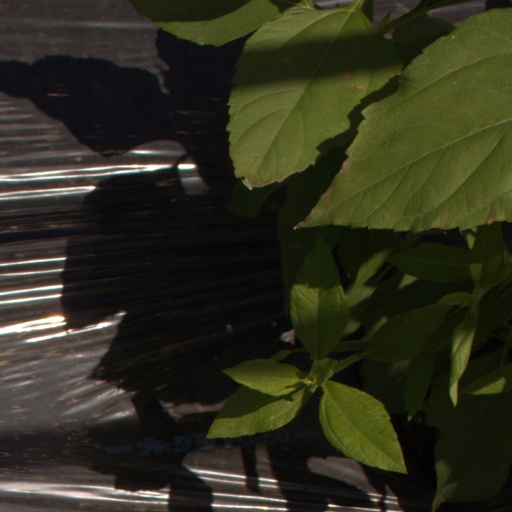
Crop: Jerusalem artichoke